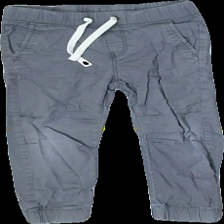
View: front
Type: Trousers
Category: Children
Brand: H&M
Colors: Grey
Material: 100%cotton
Cut: Regular
Size: 116
Season: Autumn
Smell: Minor
Holes: Major
Damage: 1
Price range: <50
Recommended usage: Export